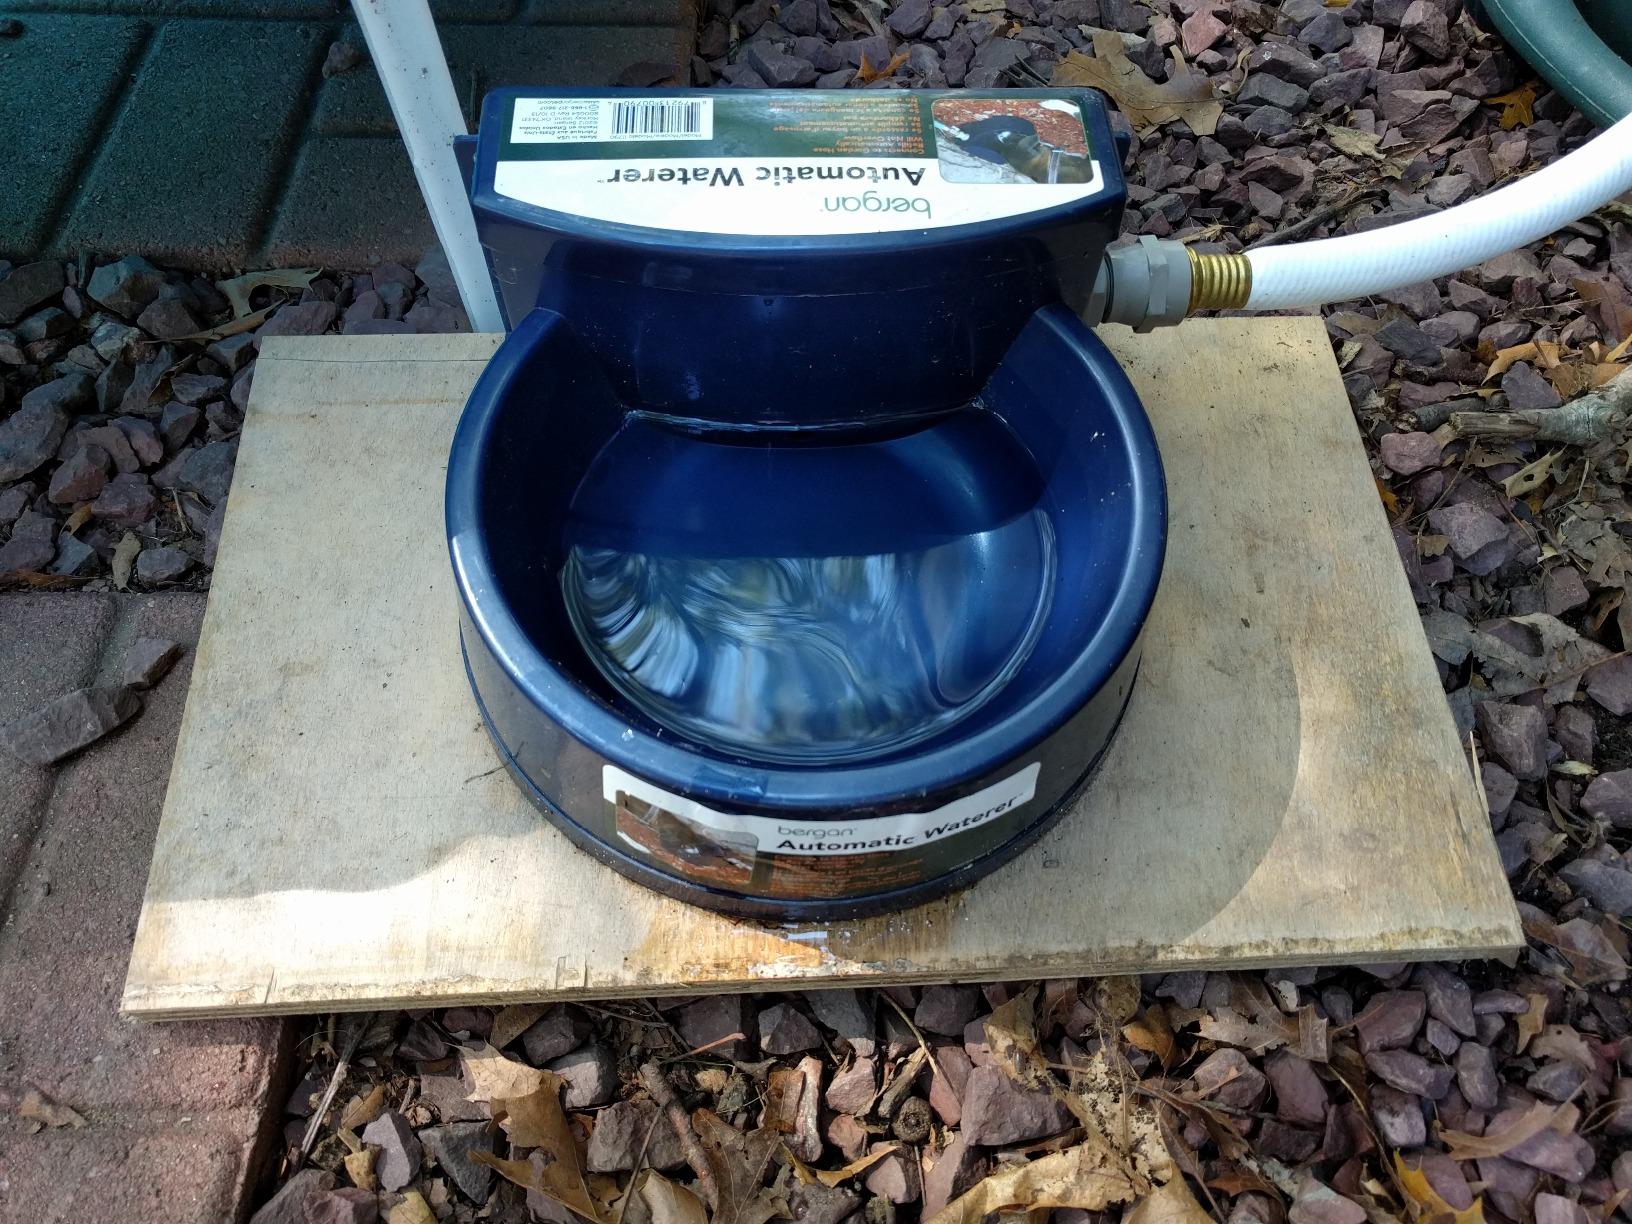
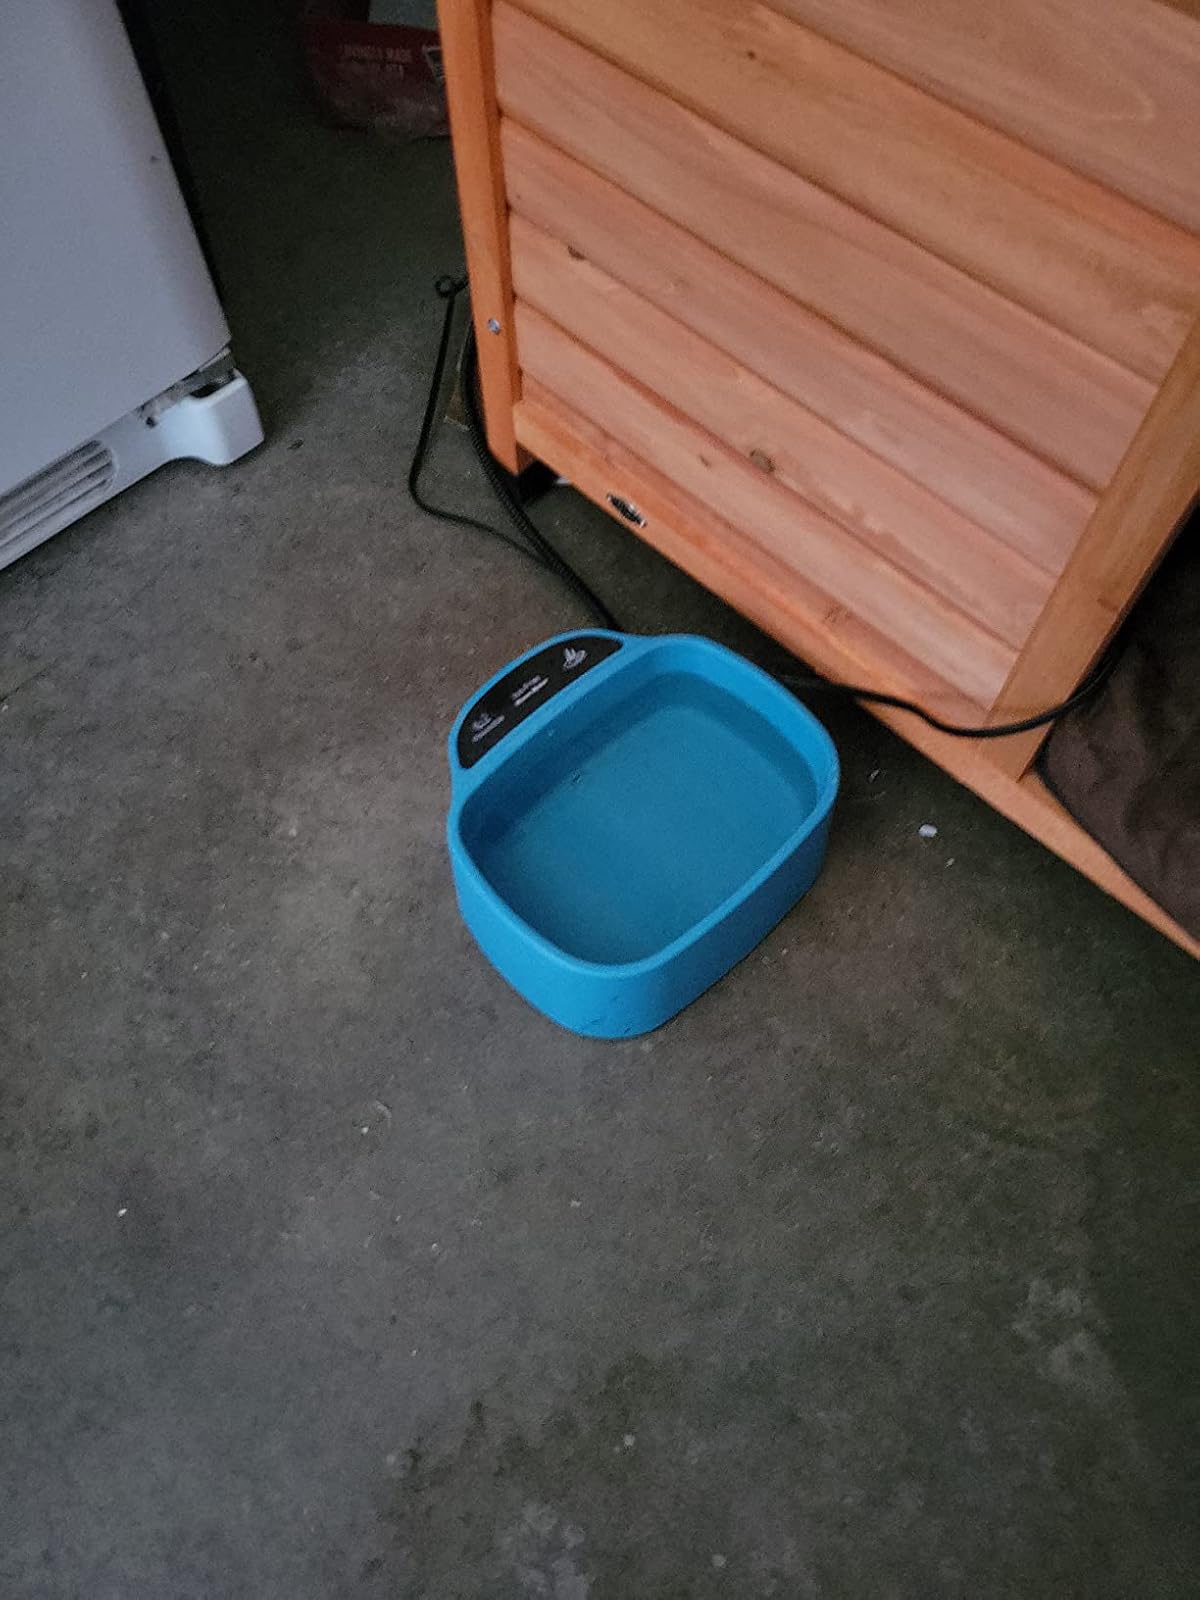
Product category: items_bowl
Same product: no